Eagle Mountain, California

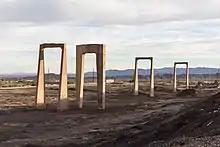
Characteristic concrete arches as seen in Tenet

"Top Gear USA" has used Eagle Mountain at least 3 times. In season 2's third episode, "America's Strongest Pickup," Eagle Mountain was used for the final challenge including pulling down a house. And episode 8 "Hollywood Cars" racing a Subaru WRX against a motorcycle. The final challenge in the 13th episode of "Top Gear USA" third season was staged at Eagle Mountain. Entitled 'Doomsday Drive,' Eagle Mountain served as a stand-in for a post-apocalyptic setting.